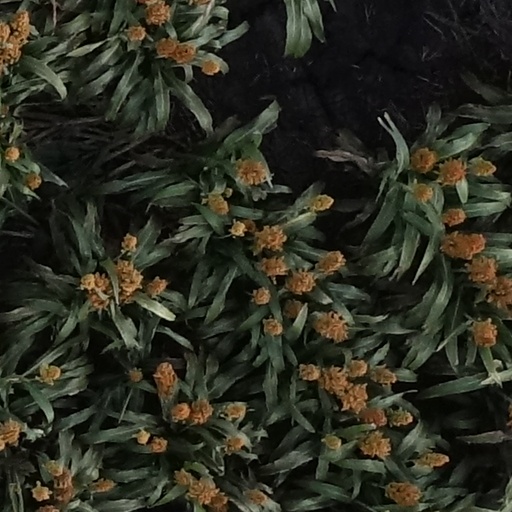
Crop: sorghum